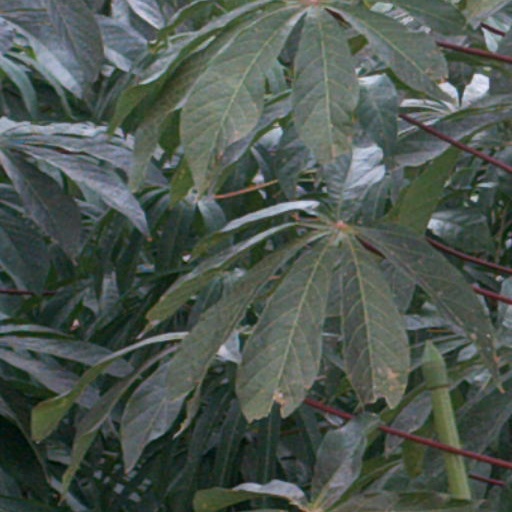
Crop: cassava